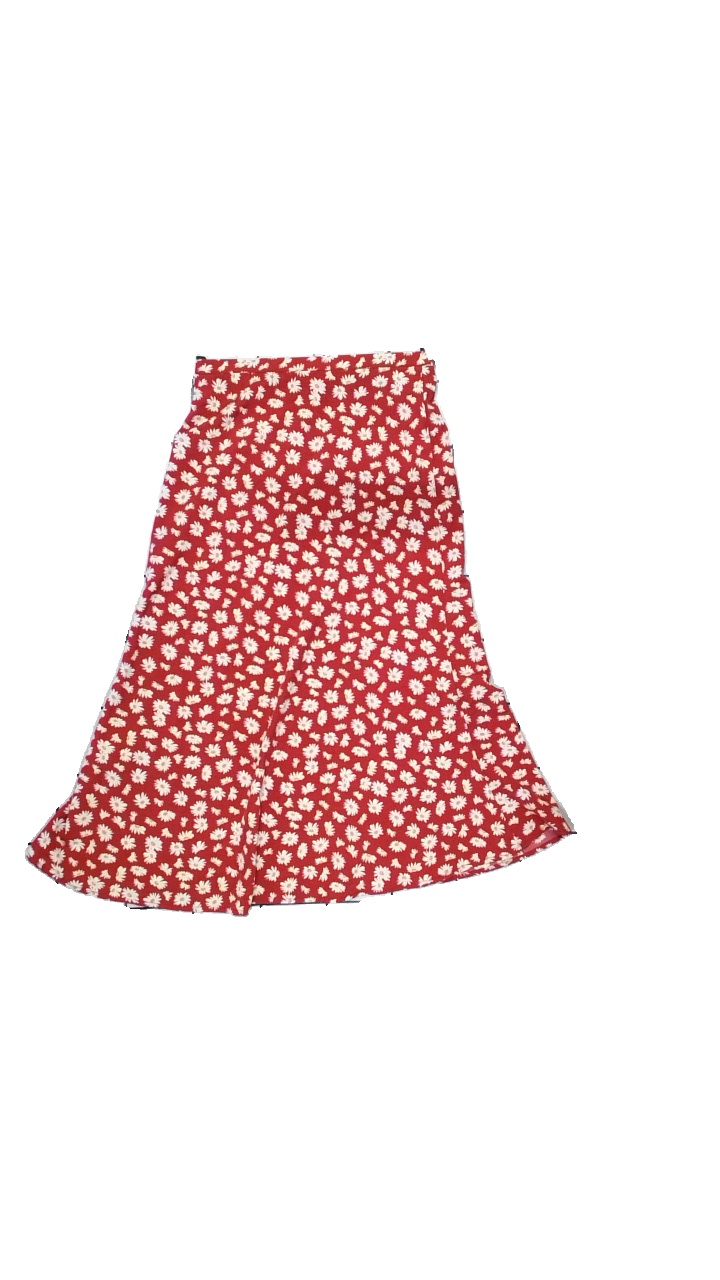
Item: Skirt (Ladies)
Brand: Shein
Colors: Red, Multicolor, White, Yellow
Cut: Loose
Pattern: Floral print
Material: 100% polyester
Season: Summer
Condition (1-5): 4
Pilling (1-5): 5
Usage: Reuse
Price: <50